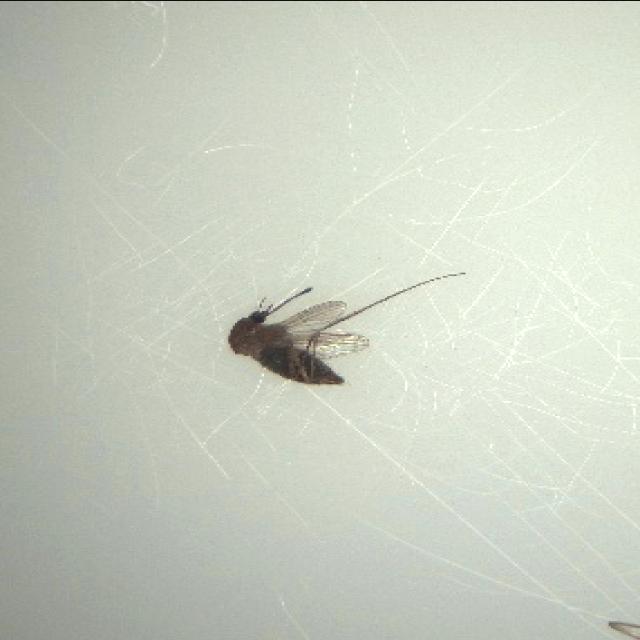
Species: culex_tritaeniorhynchus